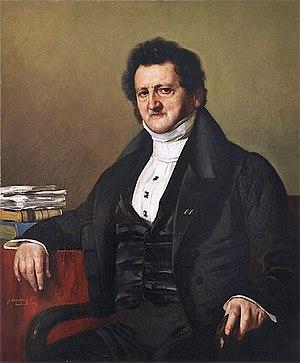
David von Eichthal (1775-1850)
Cet article est une liste des peintures de Franz Xaver Winterhalter. Winterhalter était un artiste allemand célèbre au XIXe siècle pour ses portraits de la royauté européenne. Ses œuvres font partie des collections des plus grands musées d'Europe et des États-Unis. Ses peintures véhiculent une atmosphère d'intimité, révélant une compréhension de l'esprit de la noblesse de l'époque, de son hédonisme, de son luxe et aussi de sa joie.
La famille d'Eichthal ou Seligmann von Eichthal est une dynastie de banquiers d'origine juive, anoblie par le roi Maximilien de Bavière en 1814, dont une branche s'est installée en France au début du XIXᵉ siècle.